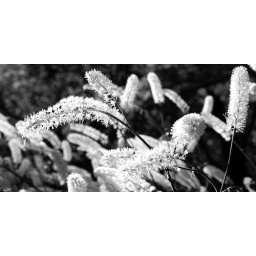
Autumn colors everywhere, but the grass goes in black &amp;amp; white